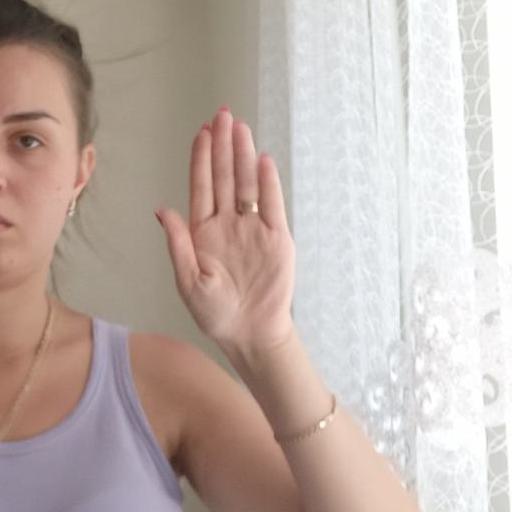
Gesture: stop